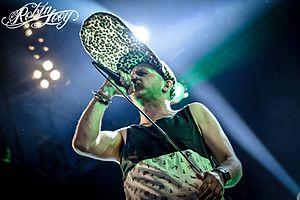
Jack Parow, de son vrai nom Zander Tyler, né le 22 février 1982 à Bellville, est un rappeur sud-africain.